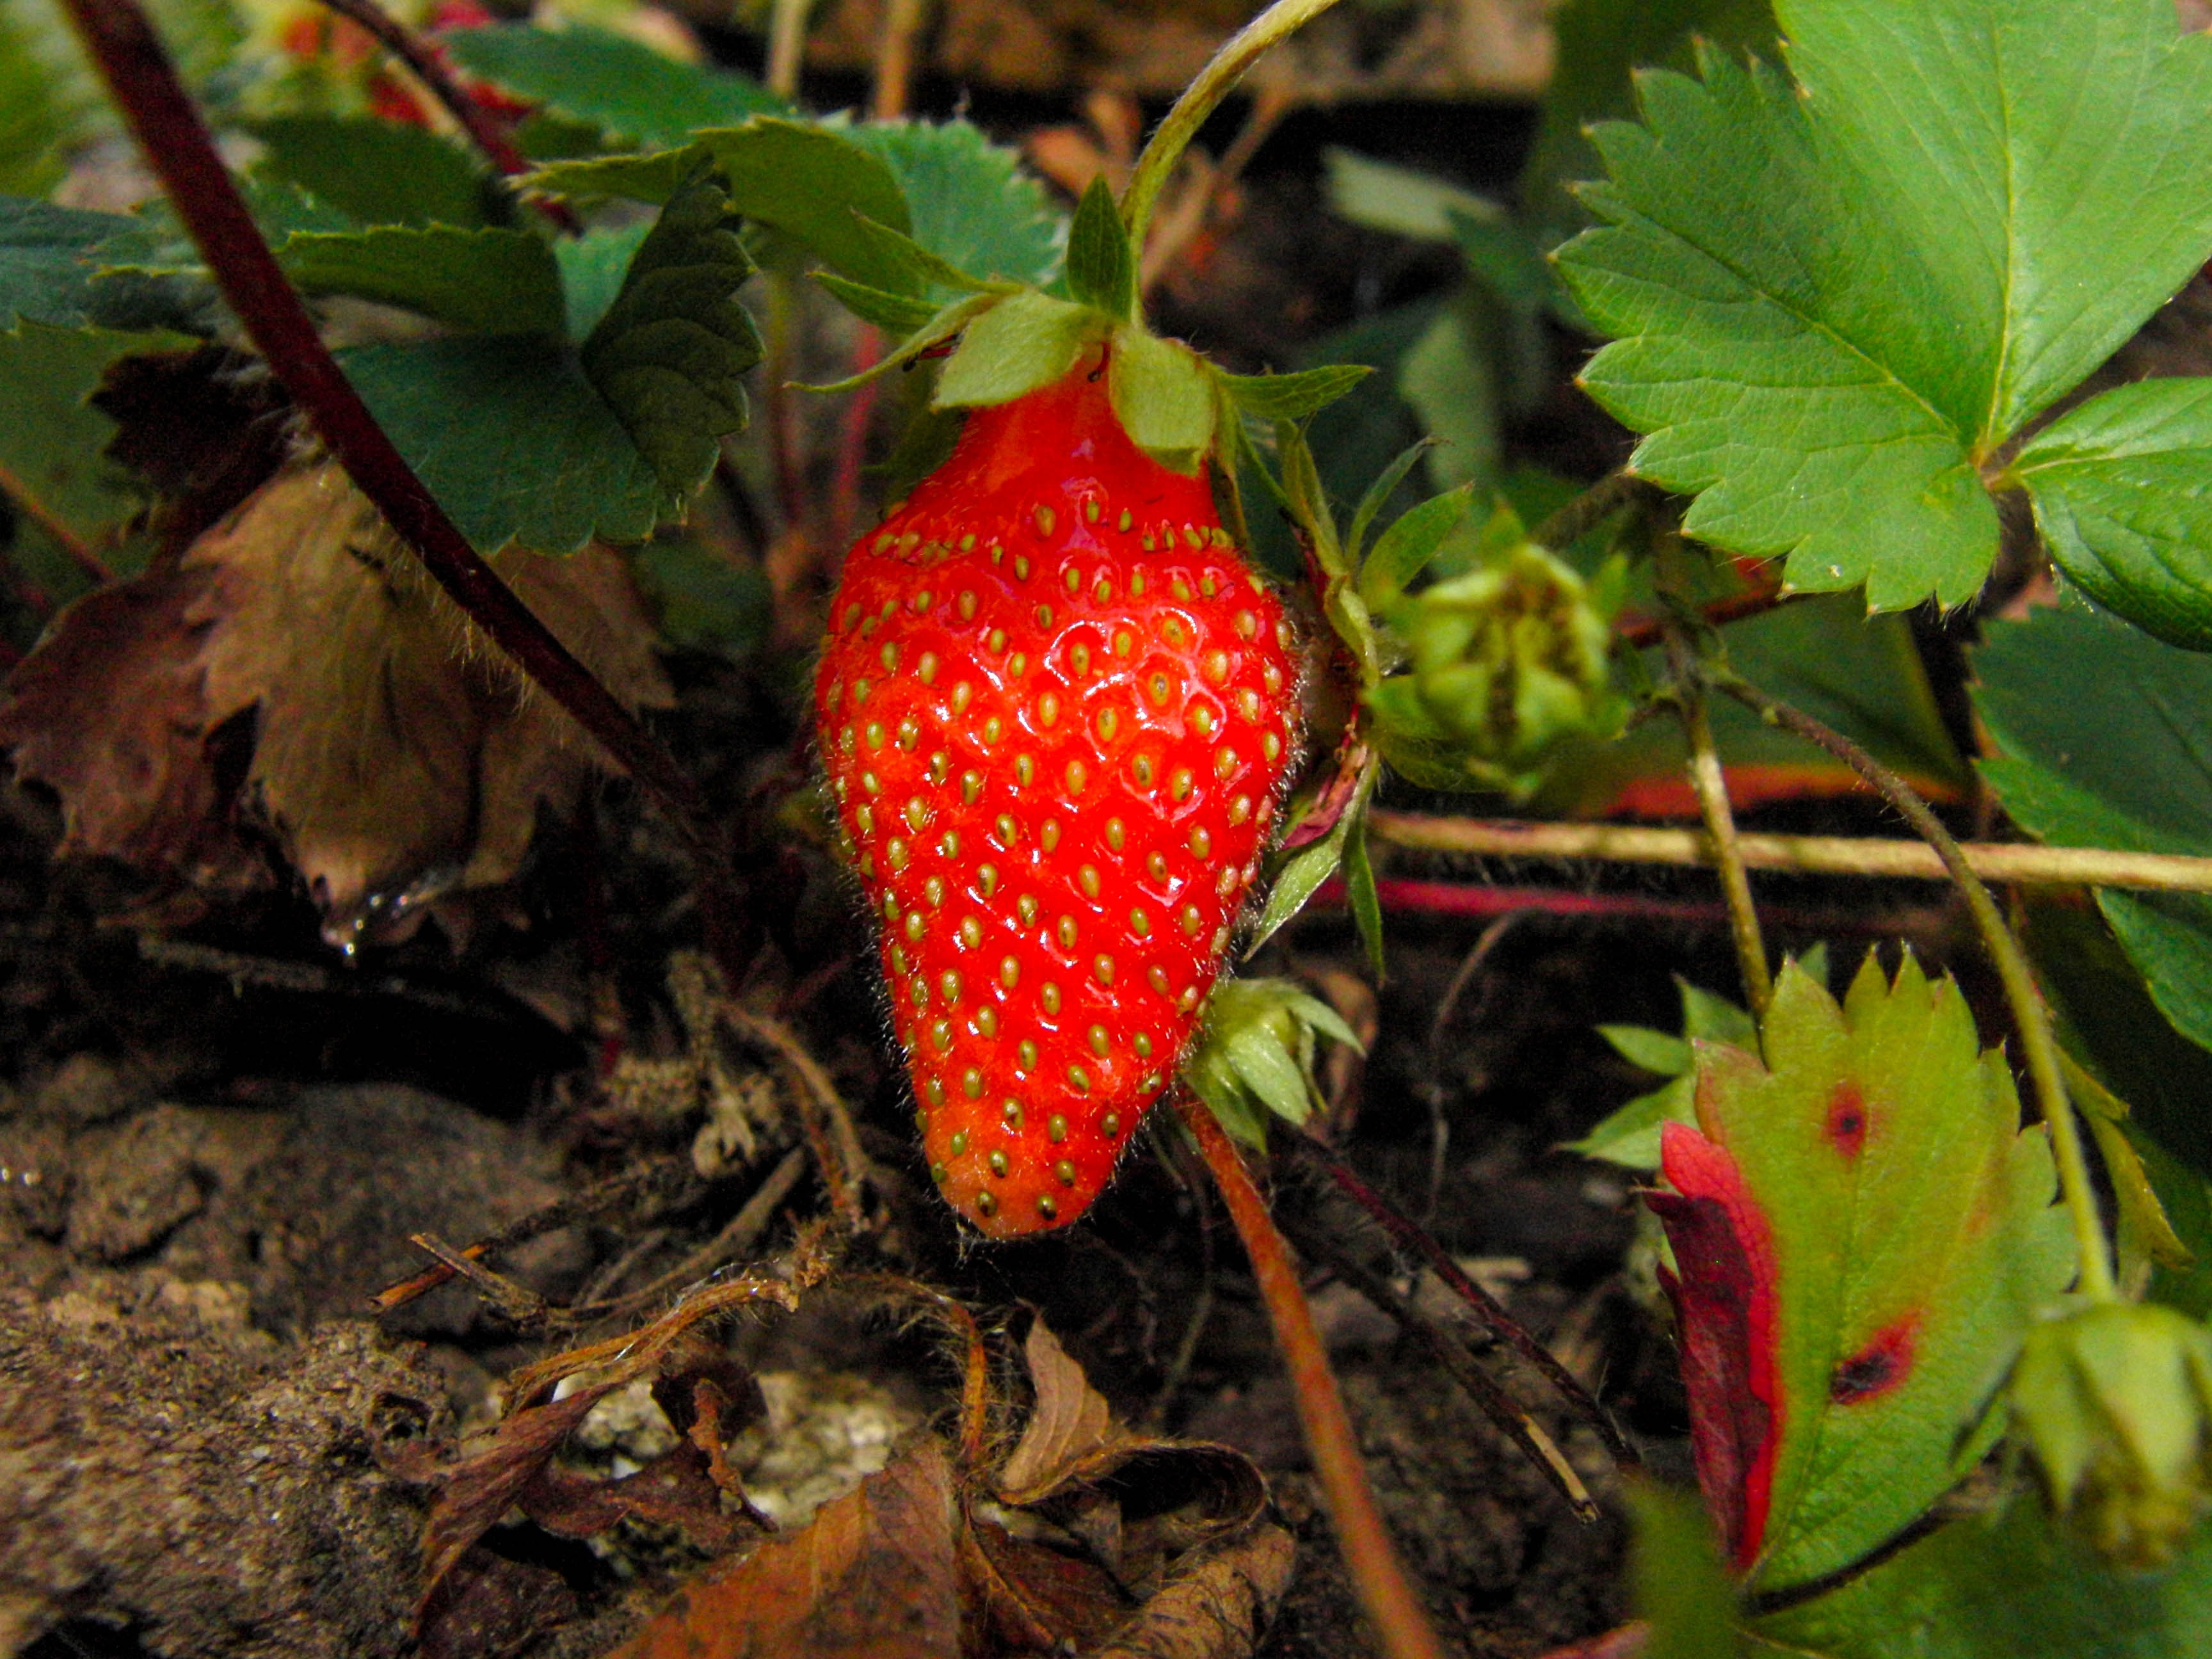
plant, fruit, sweet, leaf, flower, summer, food, red, produce, autumn, botany, flora, delicious, strawberry, berries, fruits, strawberries, bless you, macro photography, flowering plant, strawberry time, land plant